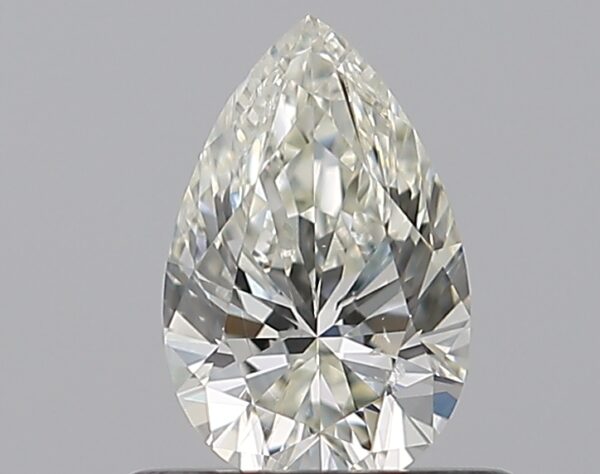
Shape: pear
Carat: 0.5
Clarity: SI1
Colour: K
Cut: VG
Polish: EX
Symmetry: VG
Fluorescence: F
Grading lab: GIA
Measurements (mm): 6.75 x 4.34 x 2.79